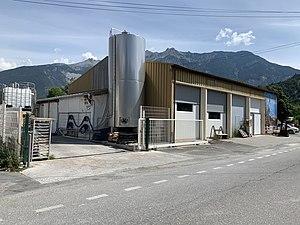
Fromagerie de Montbardon à Eygliers (Hautes-Alpes).
Le bleu du Queyras, fromage à pâte persillée, est essentiellement produit à partir de lait de vaches de races tarine et abondance des alpages du Queyras.